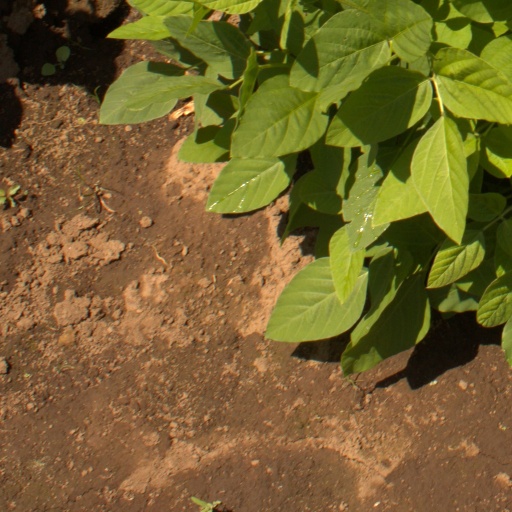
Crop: soybean